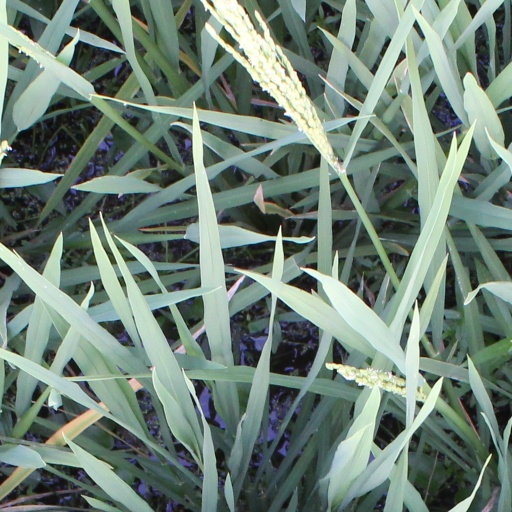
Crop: rice